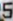
Number: 5